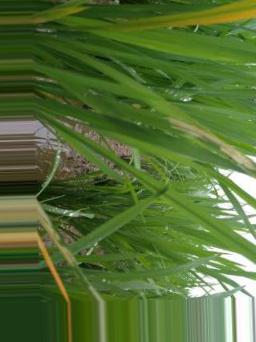
Nhãn: Tungro virus